Hugh Billington

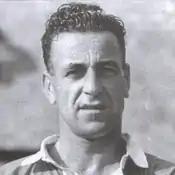

Hugh John Richard Billington (24 February 1916 – 1988) was a professional footballer best known as a player for Luton Town and Chelsea.